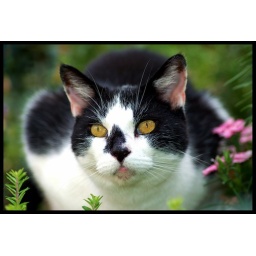
Rocky....chasing birds in cat heaven...